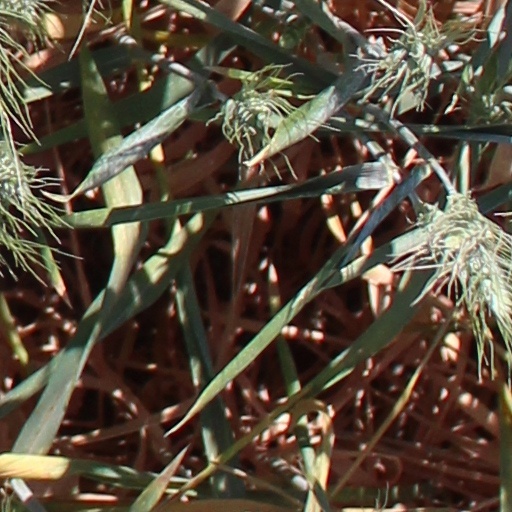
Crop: wheat